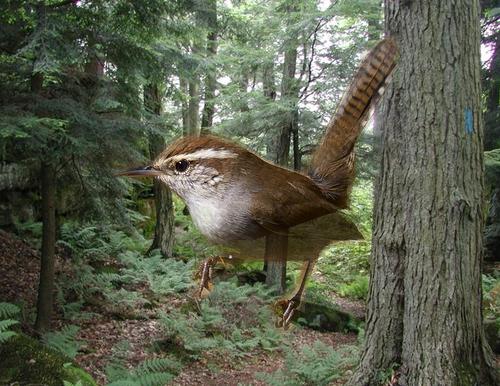
Bird species: Bewick_Wren
Bird type: landbird
Background: land